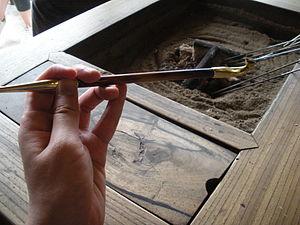
Le kiseru est une pipe traditionnelle japonaise, longue et fine, de bambou ou métallique. Le kiseru permet de fumer un tabac à coupe très fine : le kizami.